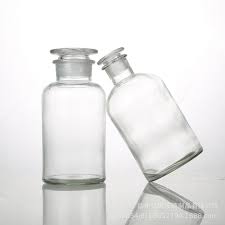
Label: glass